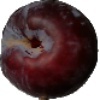
Label: Plum 1